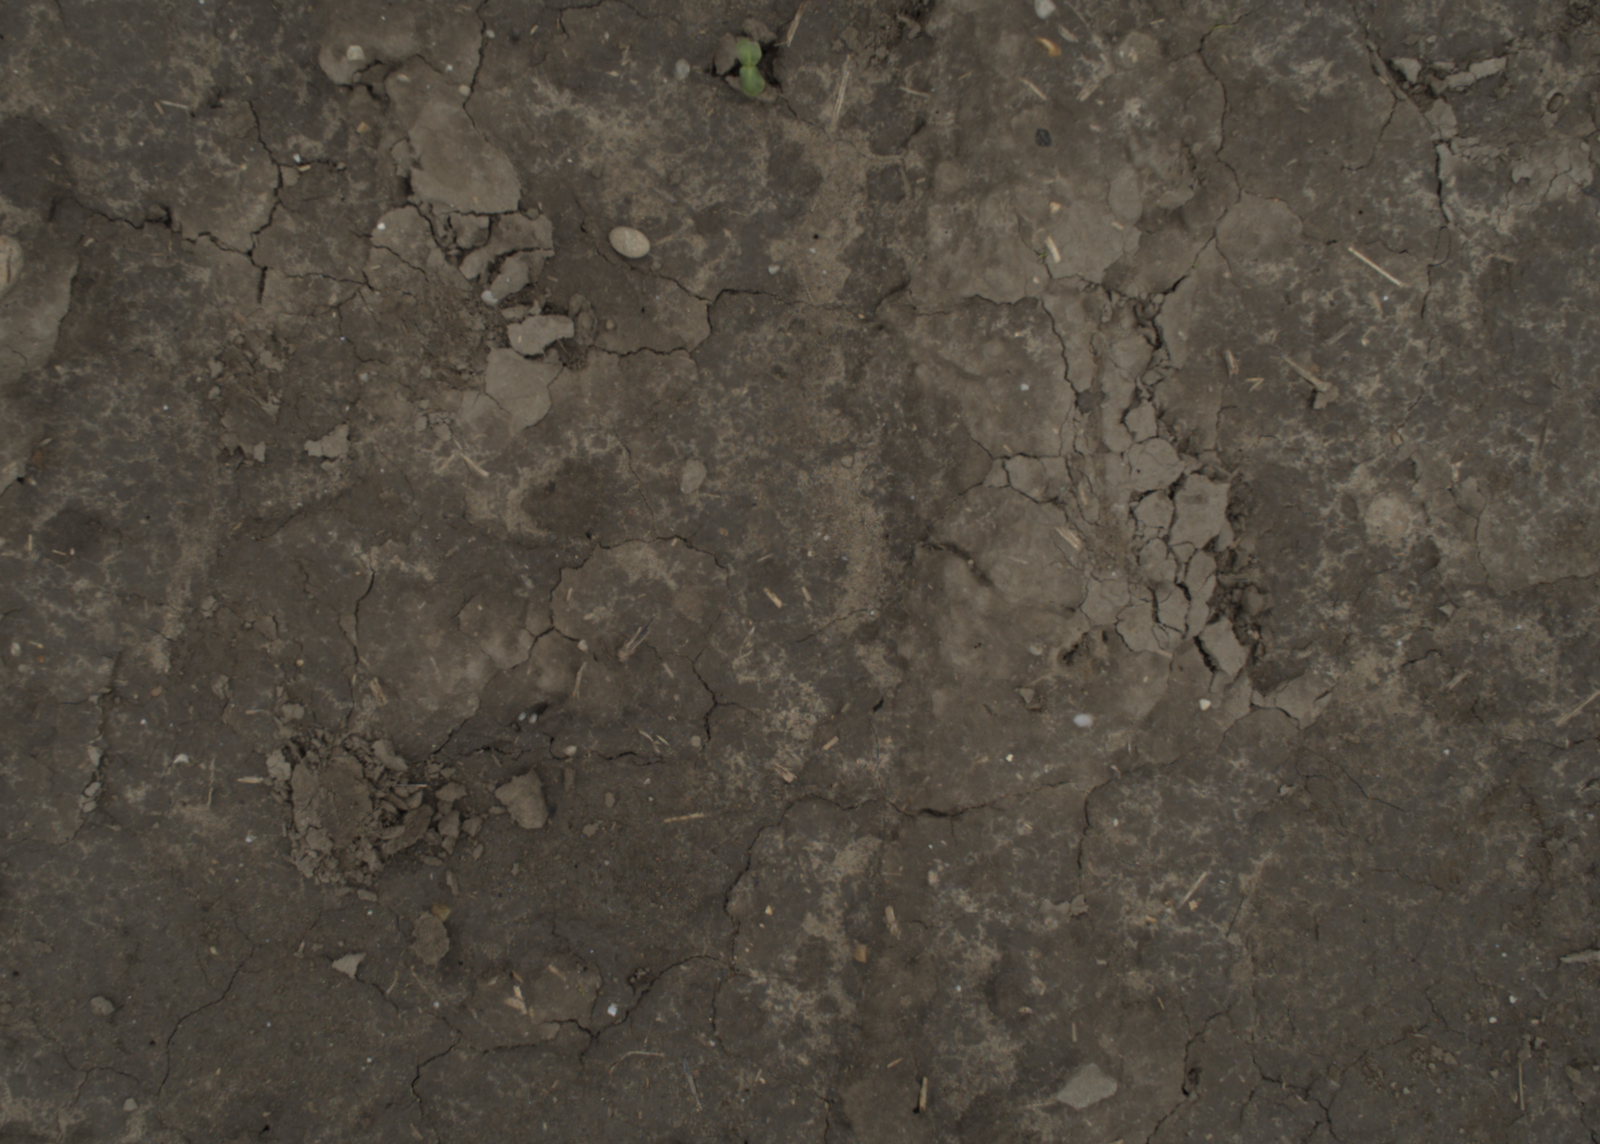
Capture date: 29.09.2021 13:49:03
Weather: cloudy
Wind: medium
Seeding date: 02.09.2021
Plant canopy height (mm): 954